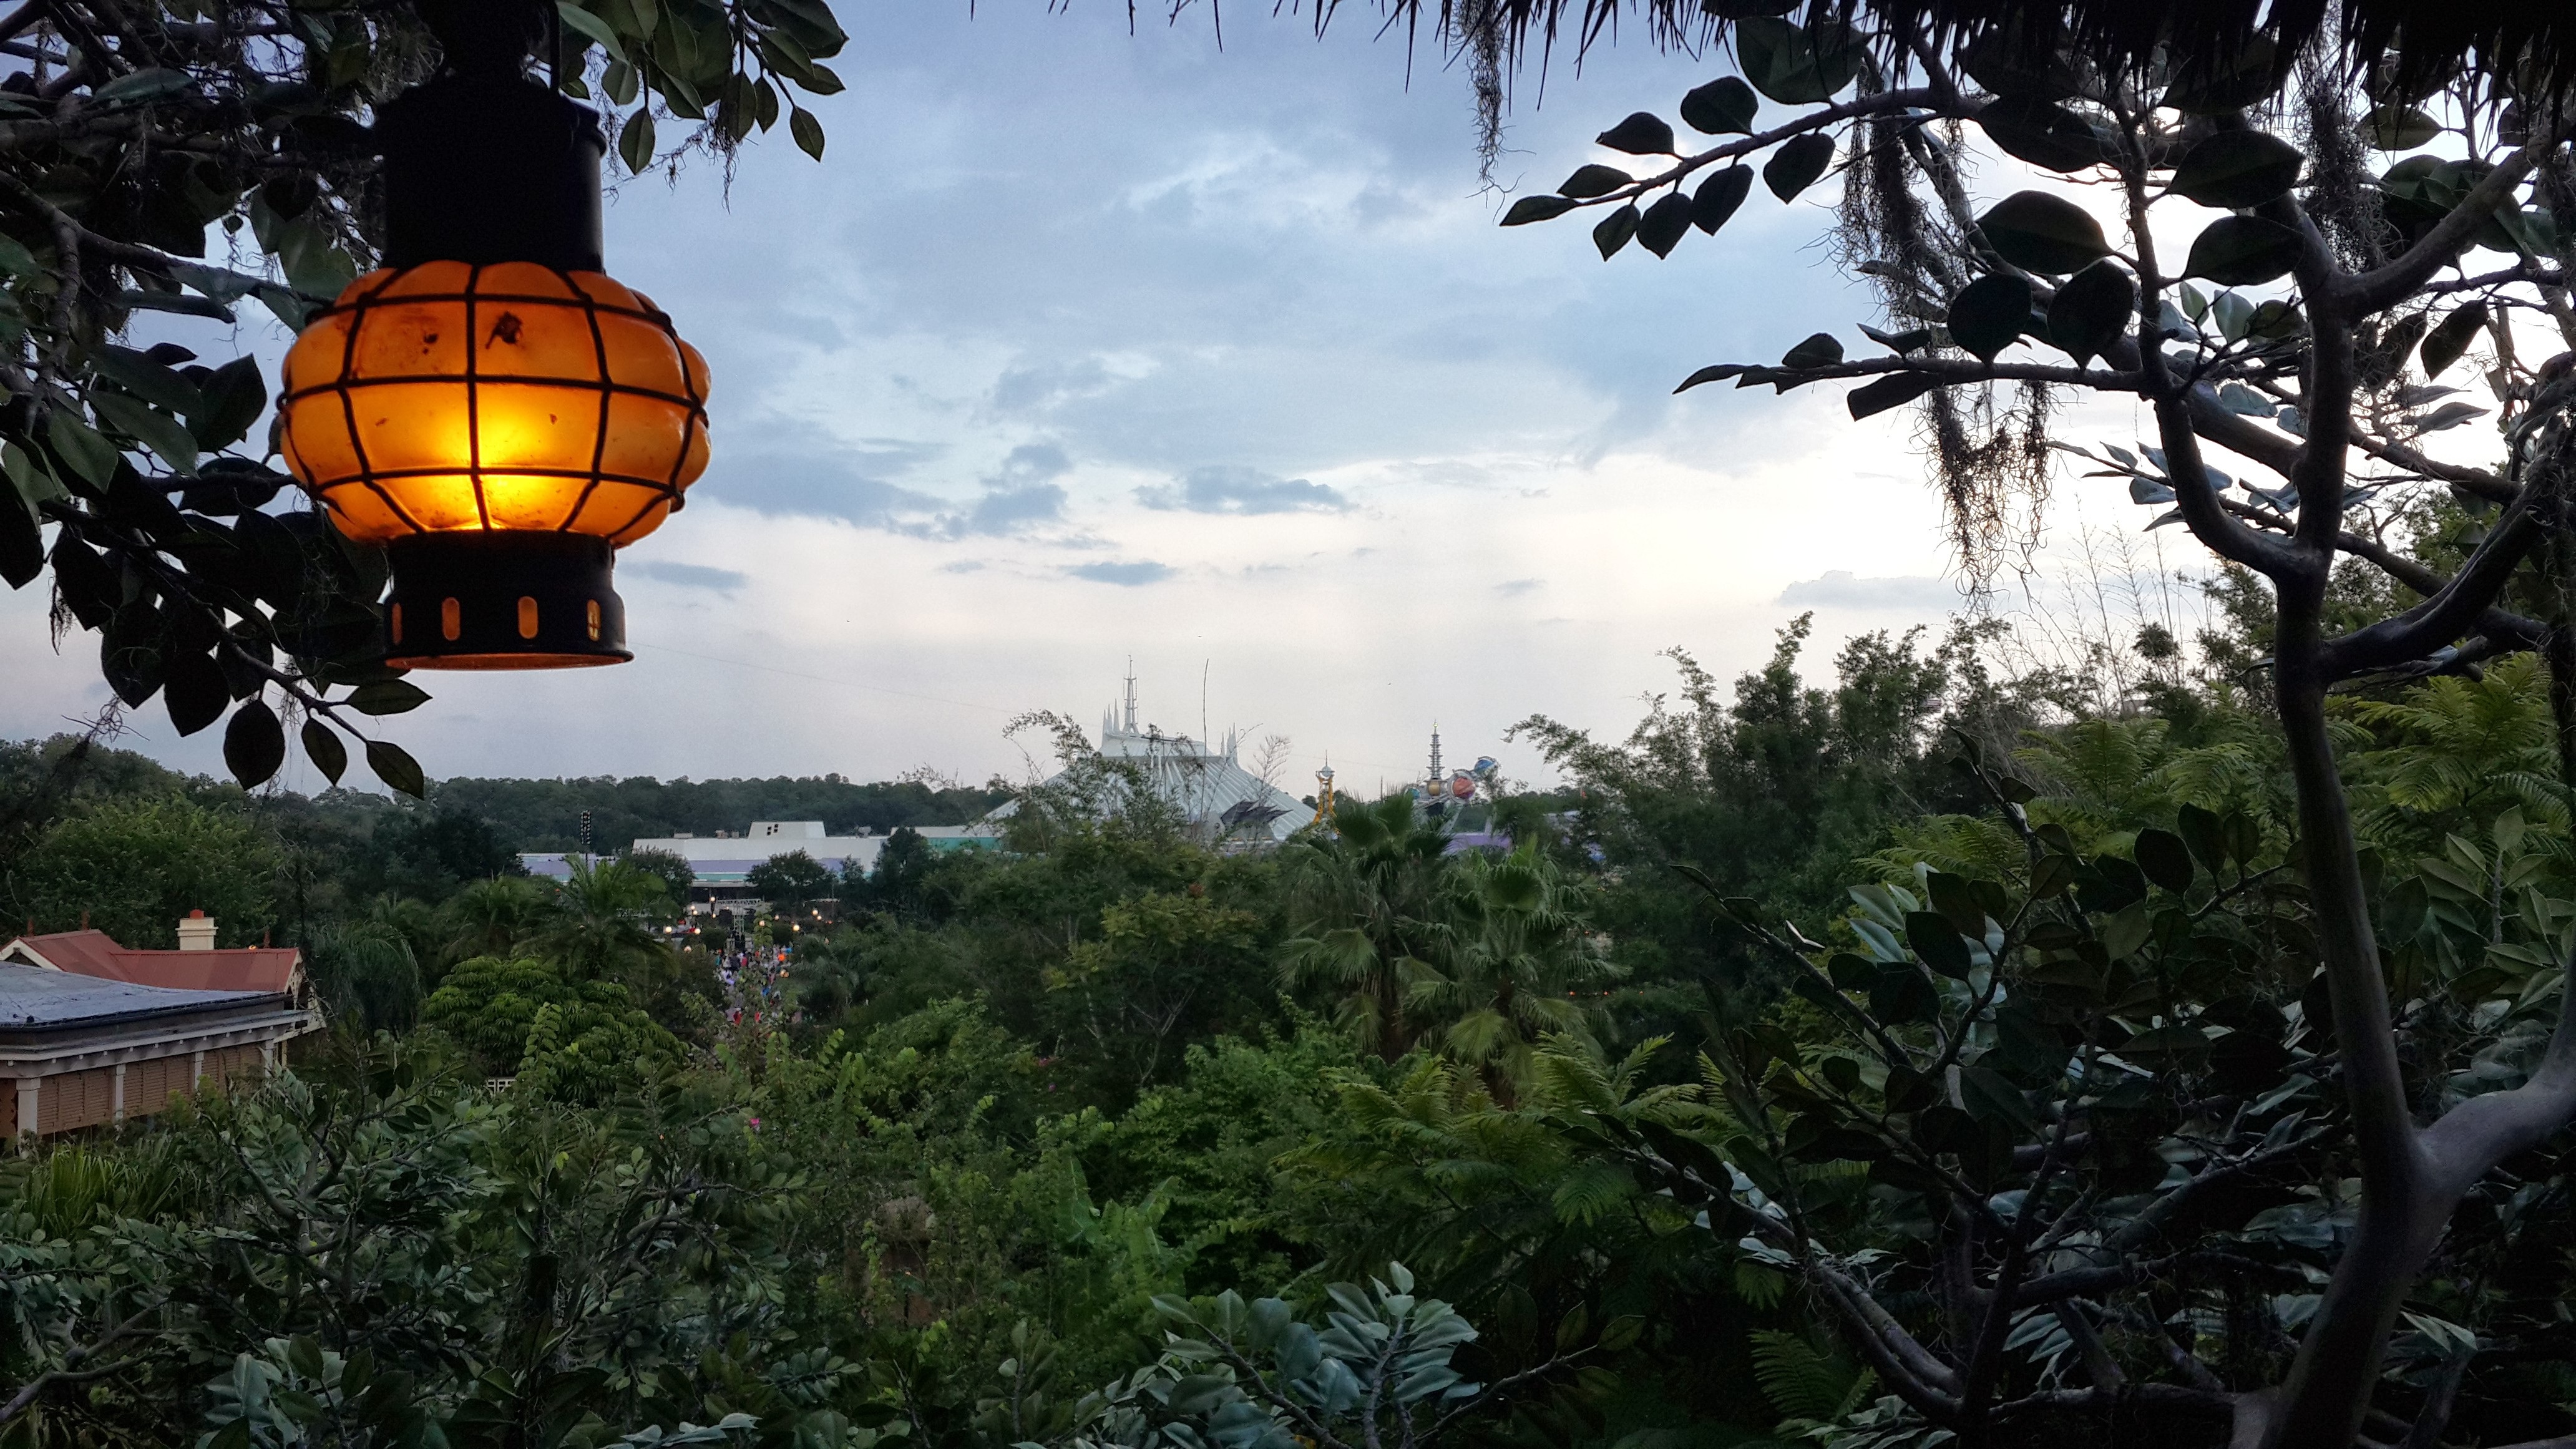
tree, flower, jungle, parks, orlando, disney land